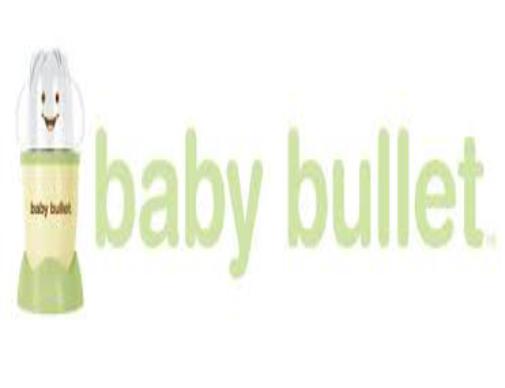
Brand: baby bullet
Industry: Necessities